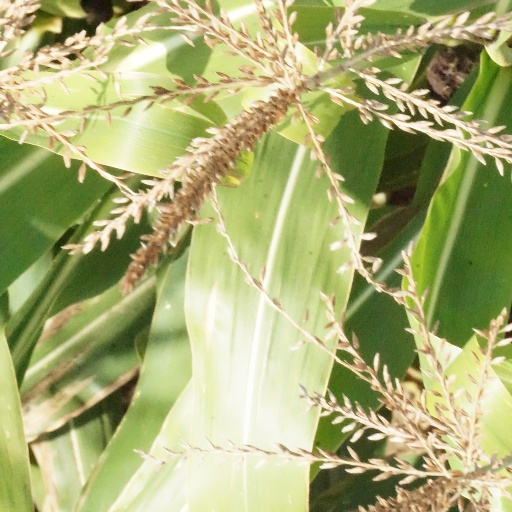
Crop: maize; corn